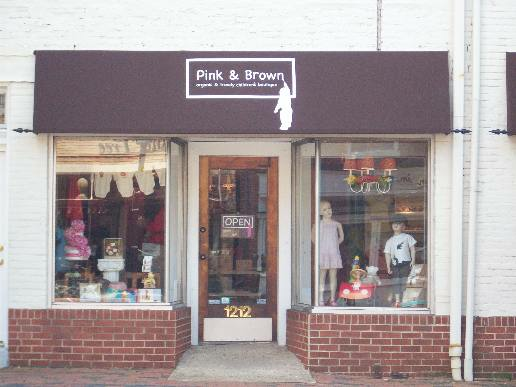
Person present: Yes